Melbourne Victory FC

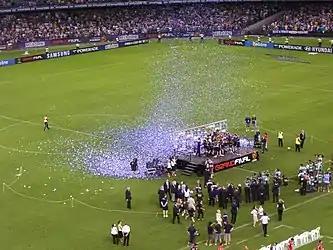
Melbourne celebrating their first championship victory in the 2007 final.

The league's inaugural season of 2005–06 proved to be a disappointment in conclusion but also a glimpse into the glory that would follow in 2006–07 and 2008–09 seasons, with the club being first on the ladder mid-season but ultimately finishing second last. Future team of the decade players Danny Allsopp, Leigh Broxham, Archie Thompson, Grant Brebner, Adrian Leijer, Rodrigo Vargas, Michael Theoklitos under captain Kevin Muscat and manager Ernie Merrick would achieve glory in winning its first league premiership and championship in the 2006–07 season, qualifying for its inaugural AFC Champions League. Archie Thompson in A-League history is synonymous with the glory of famously scoring the first five goals in the 6–0 grand final win over Adelaide United in front of a current record crowd for a grand final of 55'436 at Docklands Stadium. The heavy defeat for Adelaide as well as an altercation between Muscat and manager John Kosmina earlier in the season is culturally seen as the beginning of the rivalry, earning the nicknames 'the cross-border rivalry' and 'the original rivalry'.